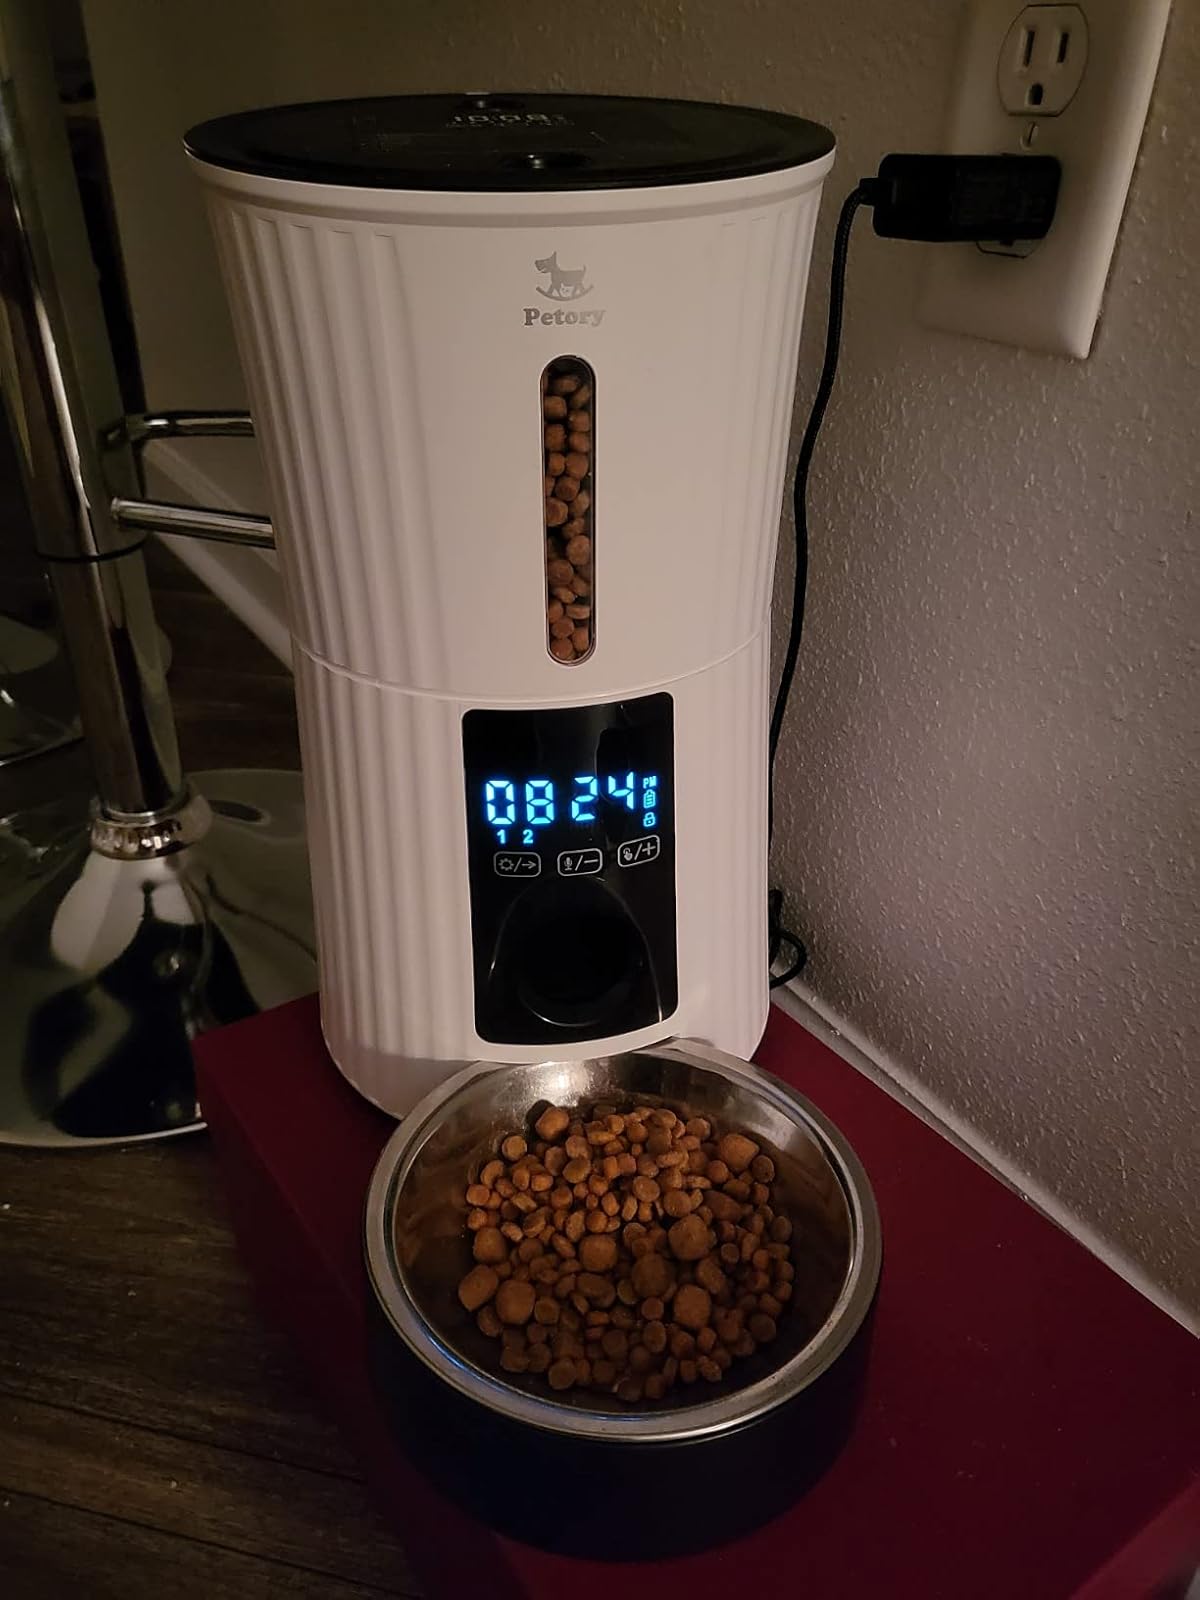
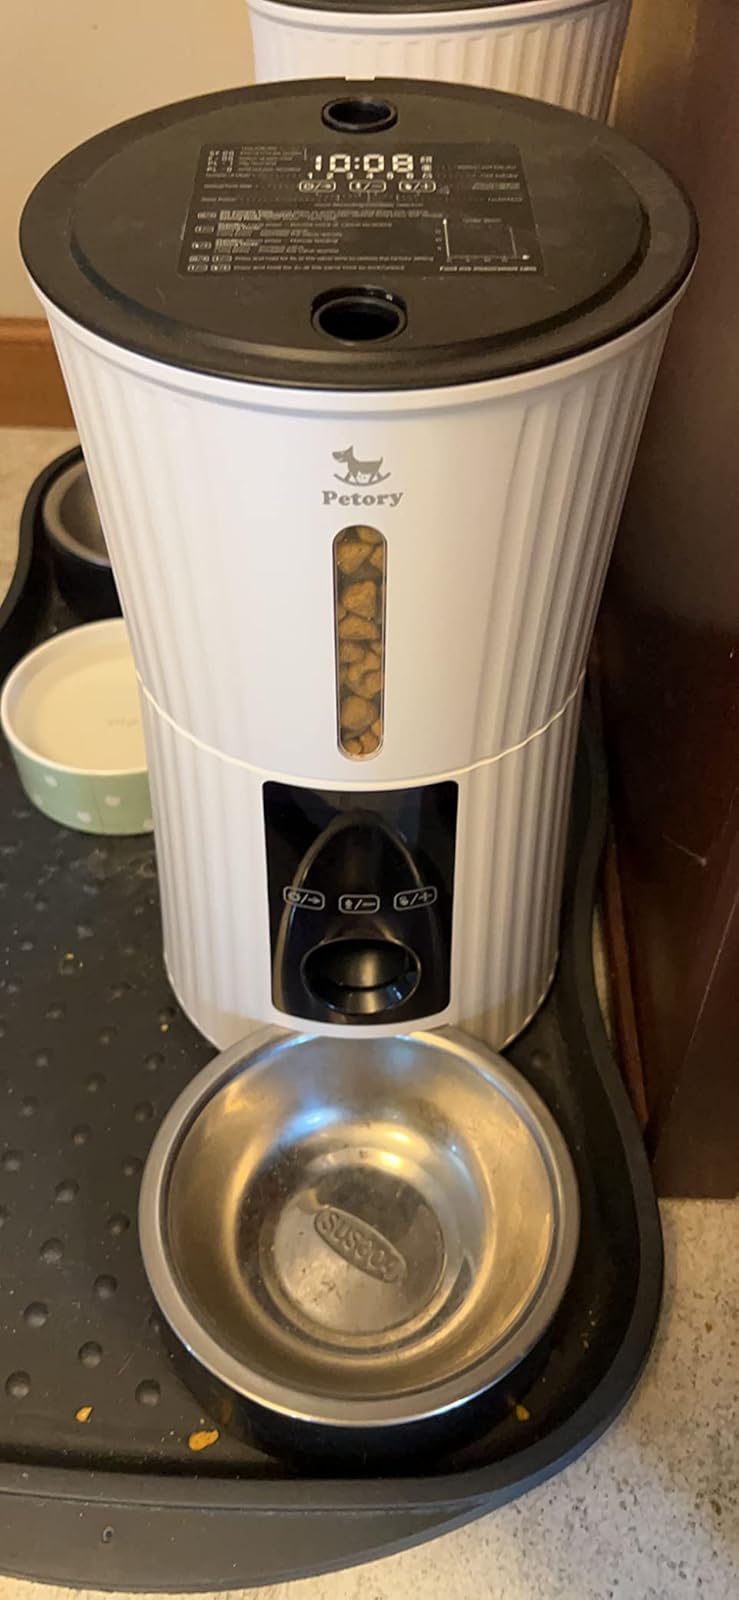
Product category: items_feeder
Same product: yes